Fort Trašte

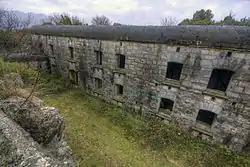
Entrance to the fort

Fort Trašte (Montenegrin: "Tvrđava Trašte"/Тврђава Траште) is a fortification built by the Austro-Hungarian Empire near Tivat in Montenegro. Built on a hill between 1907 and 1909, it overlooks the Bay of Trašte on one side and the plain of Tivatsko polje on the other. The fort was intended to secure the bay against possible landings from the sea. It was bombarded during World War I but sustained little damage. The collapse of the empire in 1918 led to the abandonment of the fort. It is now derelict but is still in fairly good condition externally, with its rotating gun cupolas still "in situ".